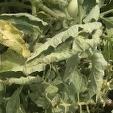
Crop: Tomato
Condition: virosis-d